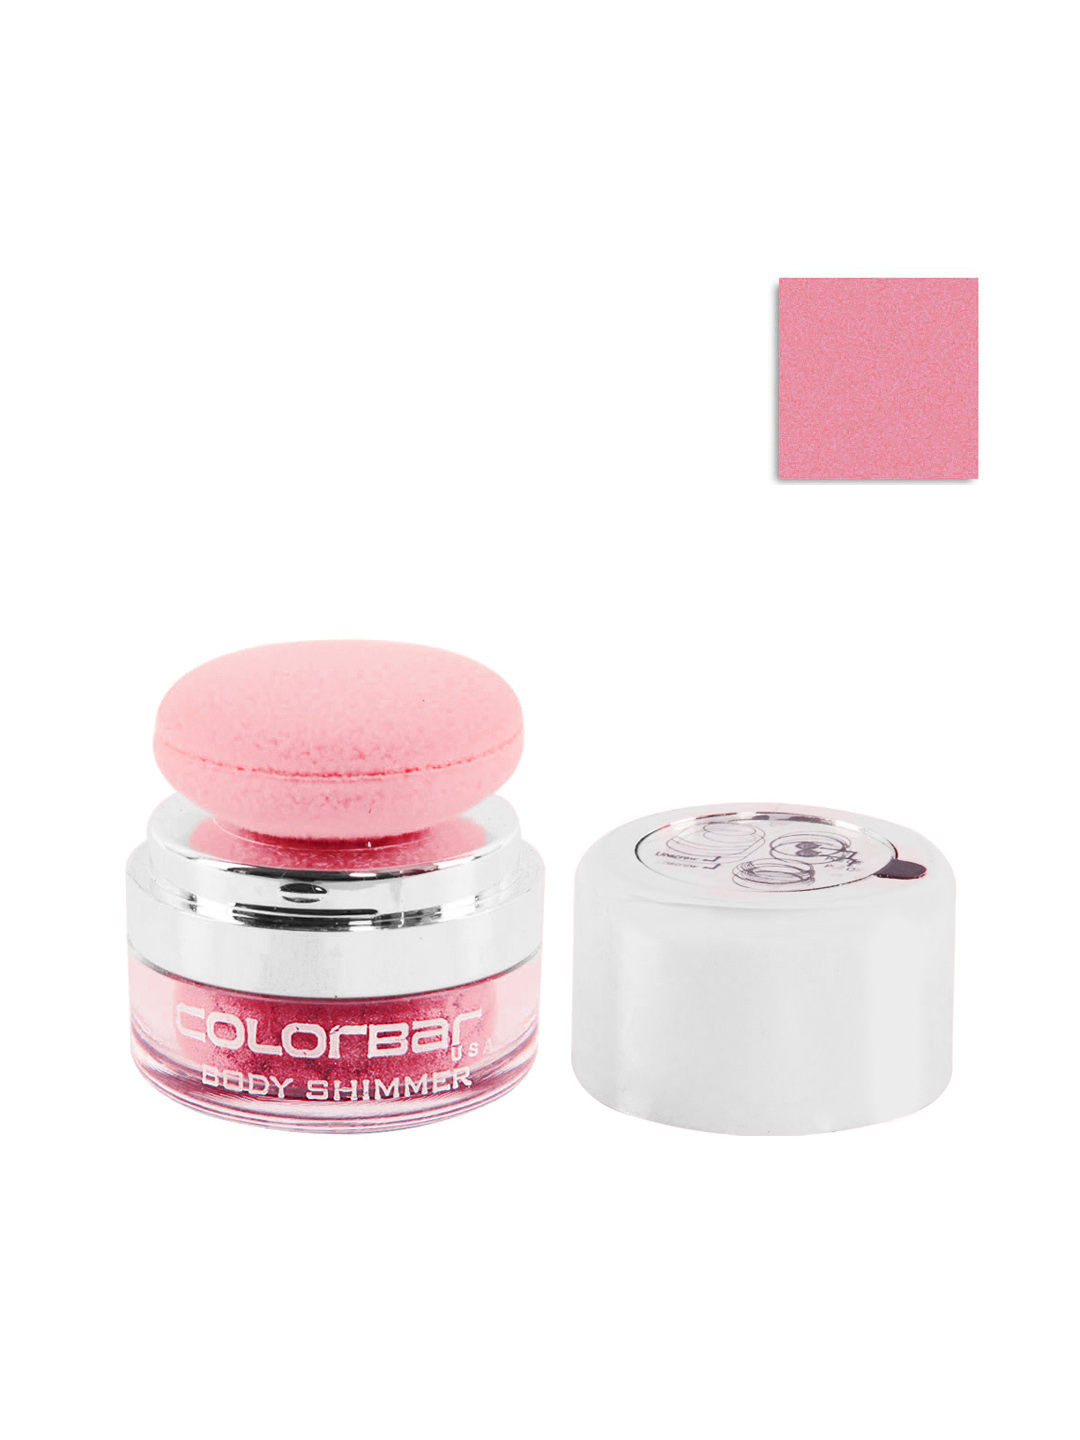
Colorbar Touch And Blushe Tint of Pink Blusher 001
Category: Personal Care / Makeup / Highlighter and Blush
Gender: Women
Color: Pink
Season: Spring 2017
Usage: Casual